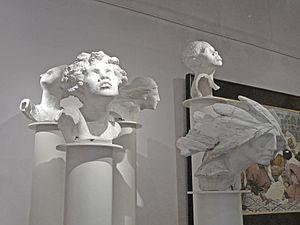
René de Saint-Marceaux